Khan Sahib

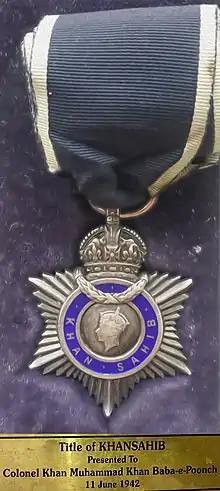
Khan Sahib titte of Col. Khan Muhammad Khan.

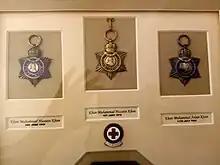
The first shield is of Khan Sahib presented to Khan Muhammad Hussain Khan Swati(5th Chief of Swati tribe) in 1916, the second shield is of Khan Bahadur presented to same person in 1921 while the third shield of Khan Sahib was presented to 7th Chief Khan Bahadur Muhammad Aslam Khan Swati. Picture is taken from a wall of Chief of Swati house at Garhi Habibullah.

https://books.google.com.pk/books?id=Sh1XAAAAMAAJ&q=khan+sahib+sahibzada+khurshid+ali+khan&dq=khan+sahib+sahibzada+khurshid+ali+khan&hl=en&newbks=1&newbks_redir=0&source=gb_mobile_search&sa=X&ved=2ahUKEwj-iMSLiuT-AhUXrqQKHcxwA7IQ6AF6BAgDEAM